337

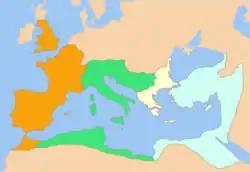
Roman Empire (337) is divided between the territories of (west to east): Constantine II, Constans I, Dalmatius and Constantius II

Year 337 (CCCXXXVII) was a common year starting on Saturday of the Julian calendar. At the time, it was known as the Year of the Consulship of Felicianus and Titianus (or, less frequently, year 1090 "Ab urbe condita"). The denomination 337 for this year has been used since the early medieval period, when the Anno Domini calendar era became the prevalent method in Europe for naming years.